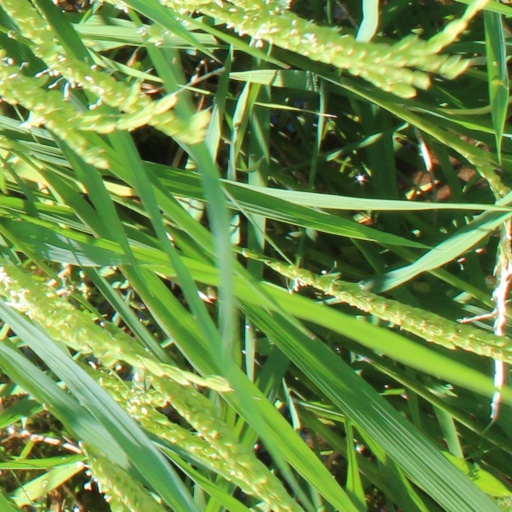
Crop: rice